Ana Rosa Tornero

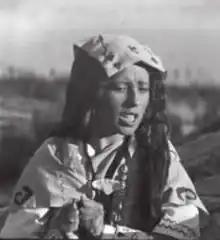
Ana Rosa Tornero in "Wara Wara" (1930)

Ana Rosa Tornero, also known as Ana Rosa Tornero de Bilbao La Vieja, (Bolivia, 1907 – United States, 1984) was a Bolivian writer, journalist, teacher, social reformer and a feminist activist. She published the first feminist magazine in Bolivia and was one of the founders of the first feminist organization in the country.